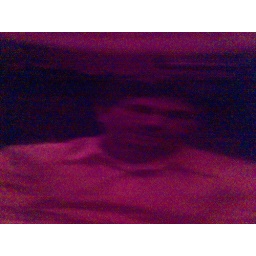
Gilles as seen through the eyes of a fish swimming in Smiles Best